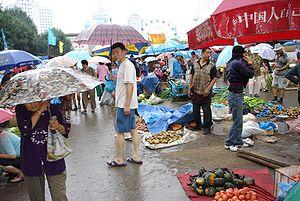
Changchun est une ville du Nord-Est de République populaire de Chine, capitale de la province du Jilin, dans le Dongbei. Elle a le statut administratif de ville sous-provinciale. Sa population qui est de plus de sept millions d'habitants, parle le « dialecte de Changchun » du groupe du nord-est du mandarin. Pendant l'invasion japonaise de la Mandchourie, l'Empire du Japon, y place la capitale de l'État fantoche du Mandchoukouo, sous le nom de Hsinking et le siège de l'armée du Guandong de 1931 à 1945.